Court-martial of Susan Schnall

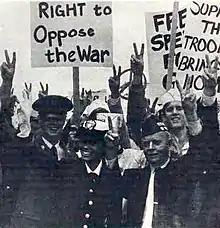
Airman Michael Locks, Lieutenant Susan Schnall and Brigadier General Hugh B. Hester

A communication from The Pentagon had gone out in August as they learned that organizers for the GI and Veterans March for Peace were encouraging GIs “to come to the march either in uniform or out of uniform if they are afraid of reprisals.”. The message expressed alarm that there was no existing regulation “specifically proscribing” protesting the war in uniform. And it recommended the drafting of a new regulation “at once”. It also was quite clear about the military’s stance on the October 12 march it should “be quashed if possible because of possible severe impact on military discipline throughout the services.” During the weeks prior to the march, GIs became bolder in their resistance. At a late September press conference, three active duty GIs, U.S. Air Force Airmen First Class Michael Locks and John Bright, and Second Lieutenant Hugh Smith appeared in their Air Force uniforms promoting the march. "The Ally", a GI underground newspaper covering the press conference noted, “If they can openly organize and publicize this march, so can you. March with them...”